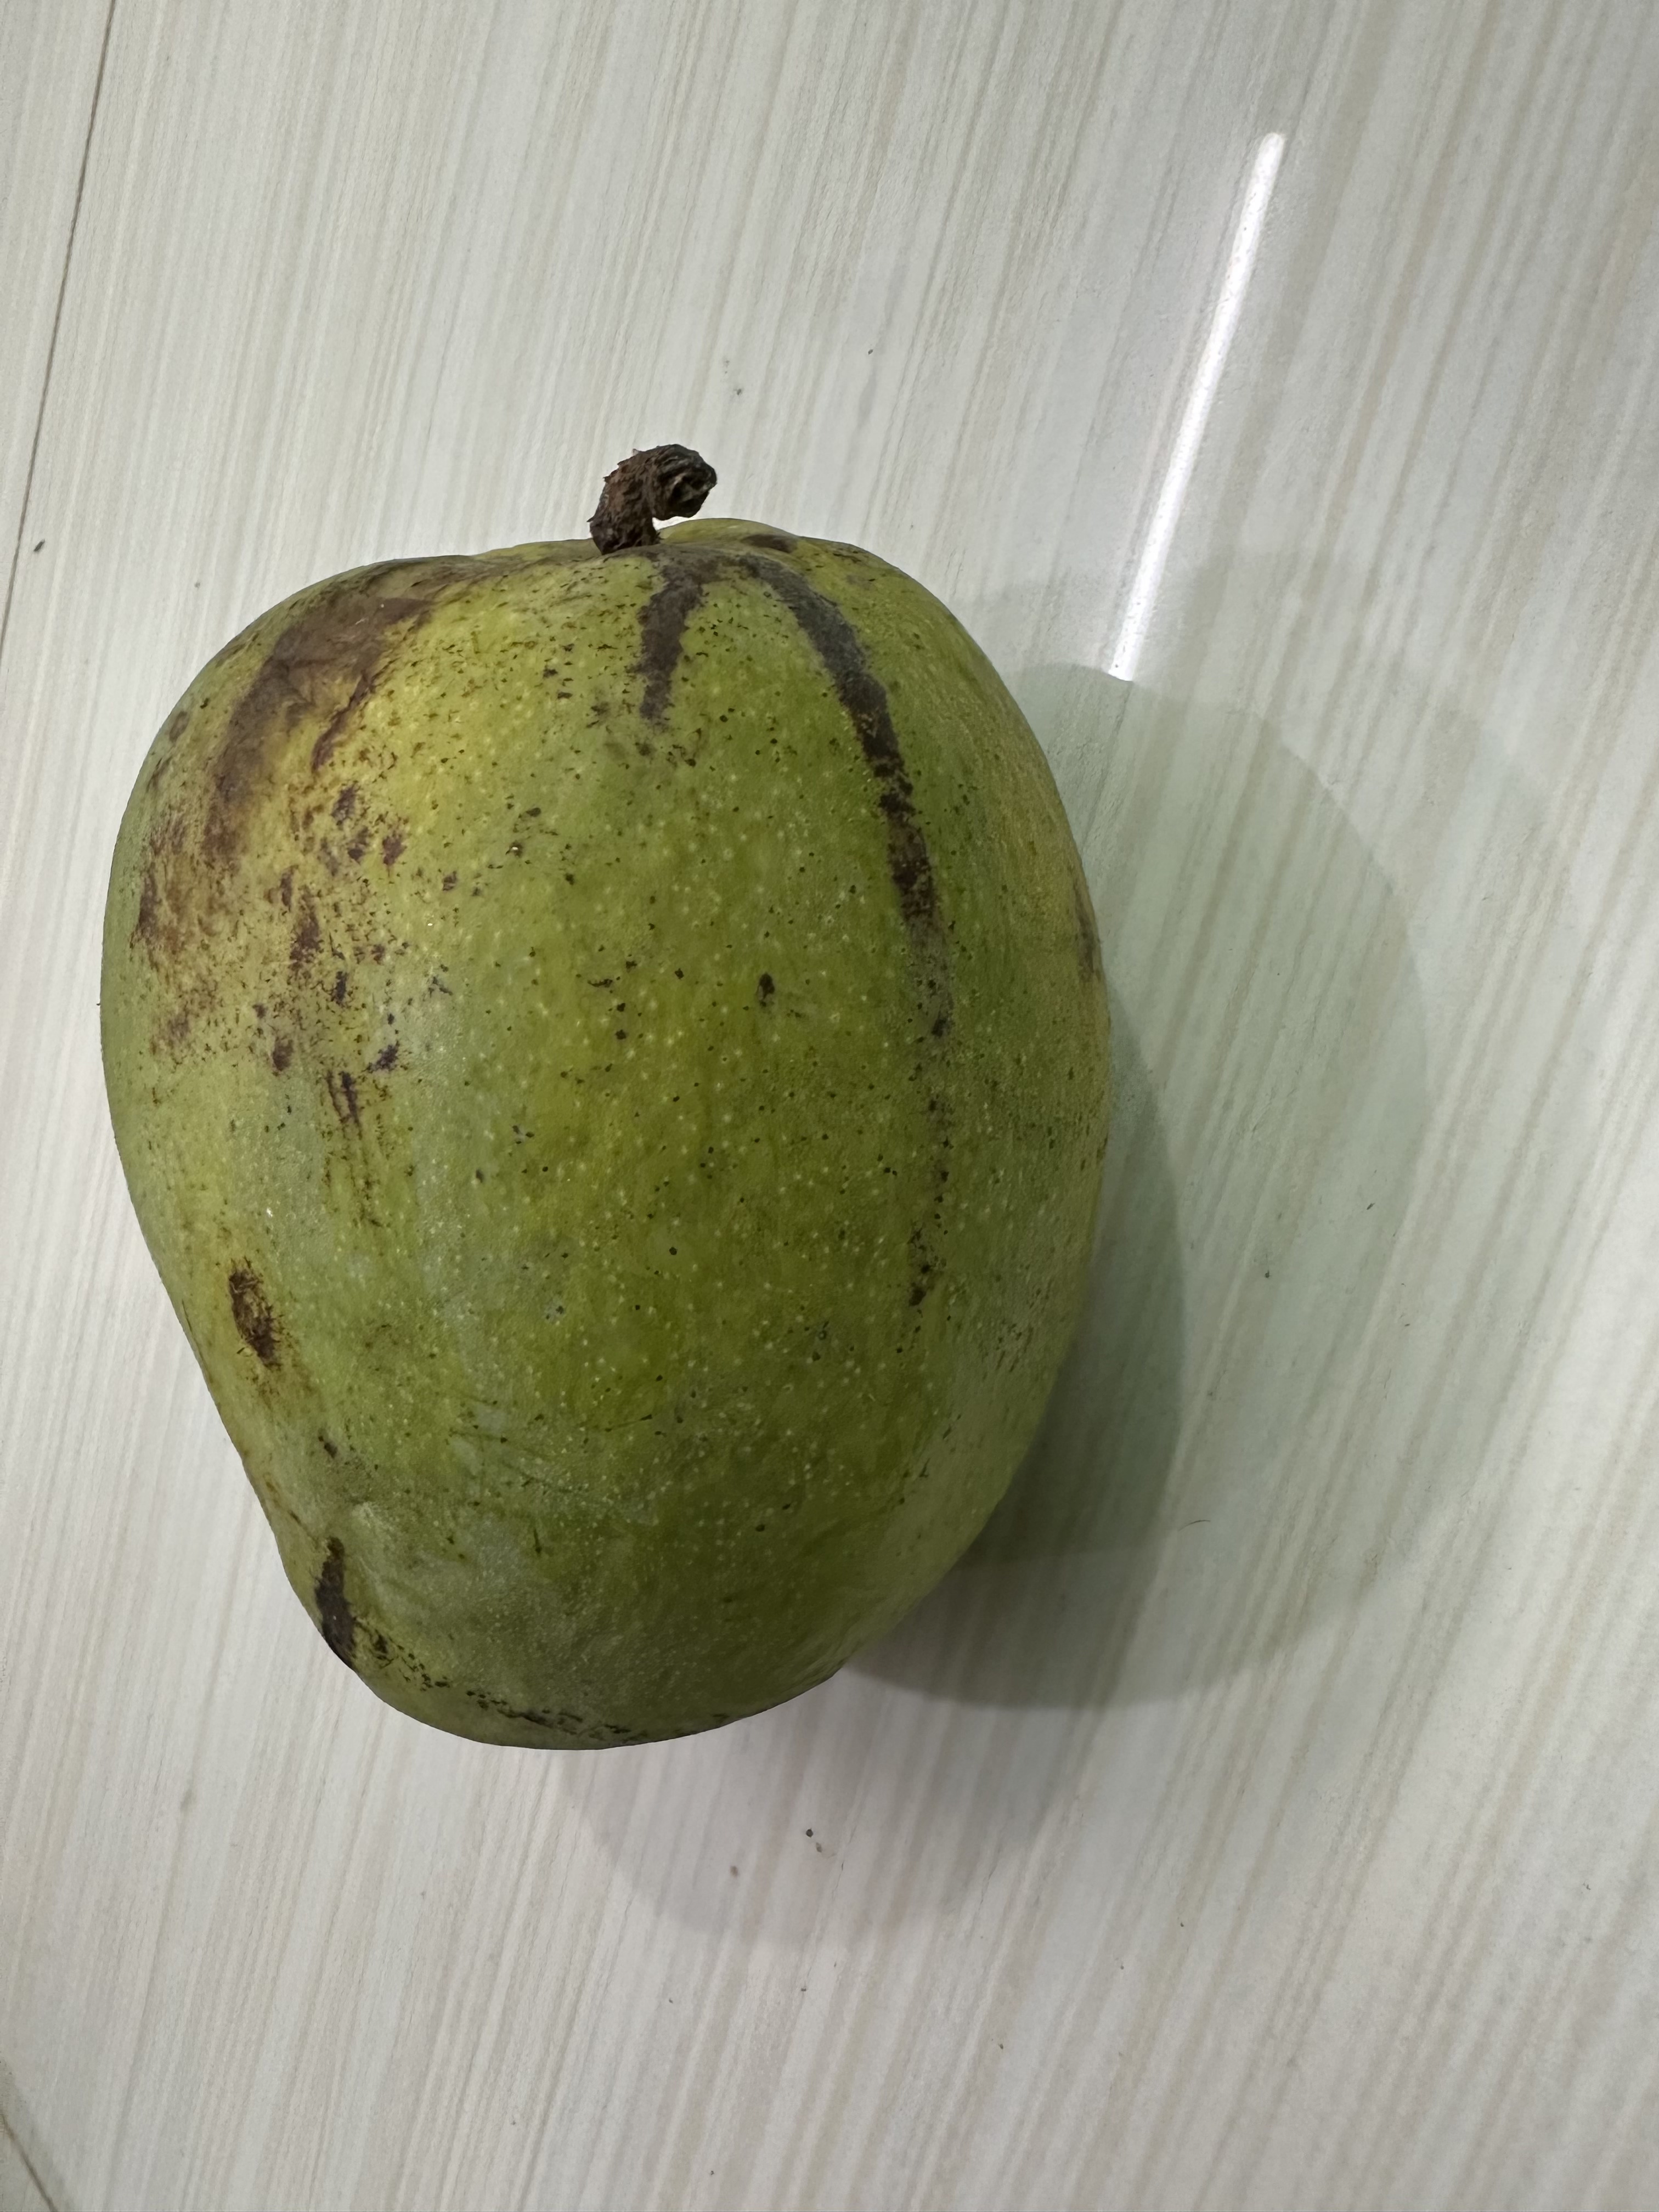
Mango variety: Bari-4